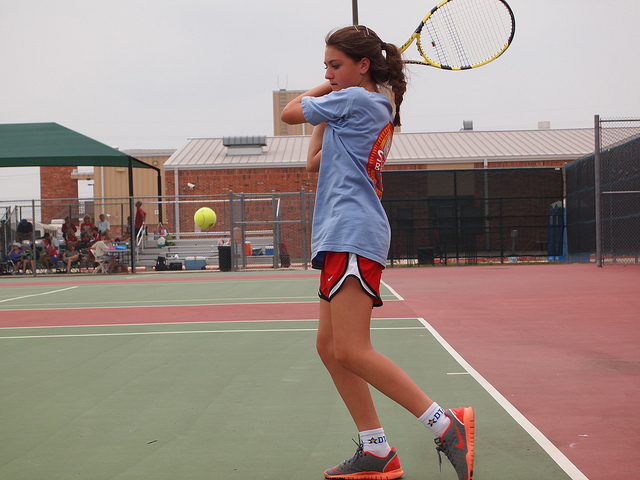
một cô bé đang chuẩn bị đánh quả bóng tennis